Sanambin Nam MRT station

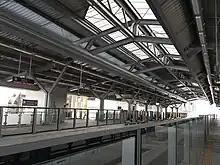
Platforms

Sanambin Nam station is a Bangkok MRT station on the Pink Line. The station is located on Tiwanon Road, near Sanambin Nam intersection in Mueang Nonthaburi district, Nonthaburi province. The station has four exits. It opened on 21 November 2023 as part of trial operations on the entire Pink Line.